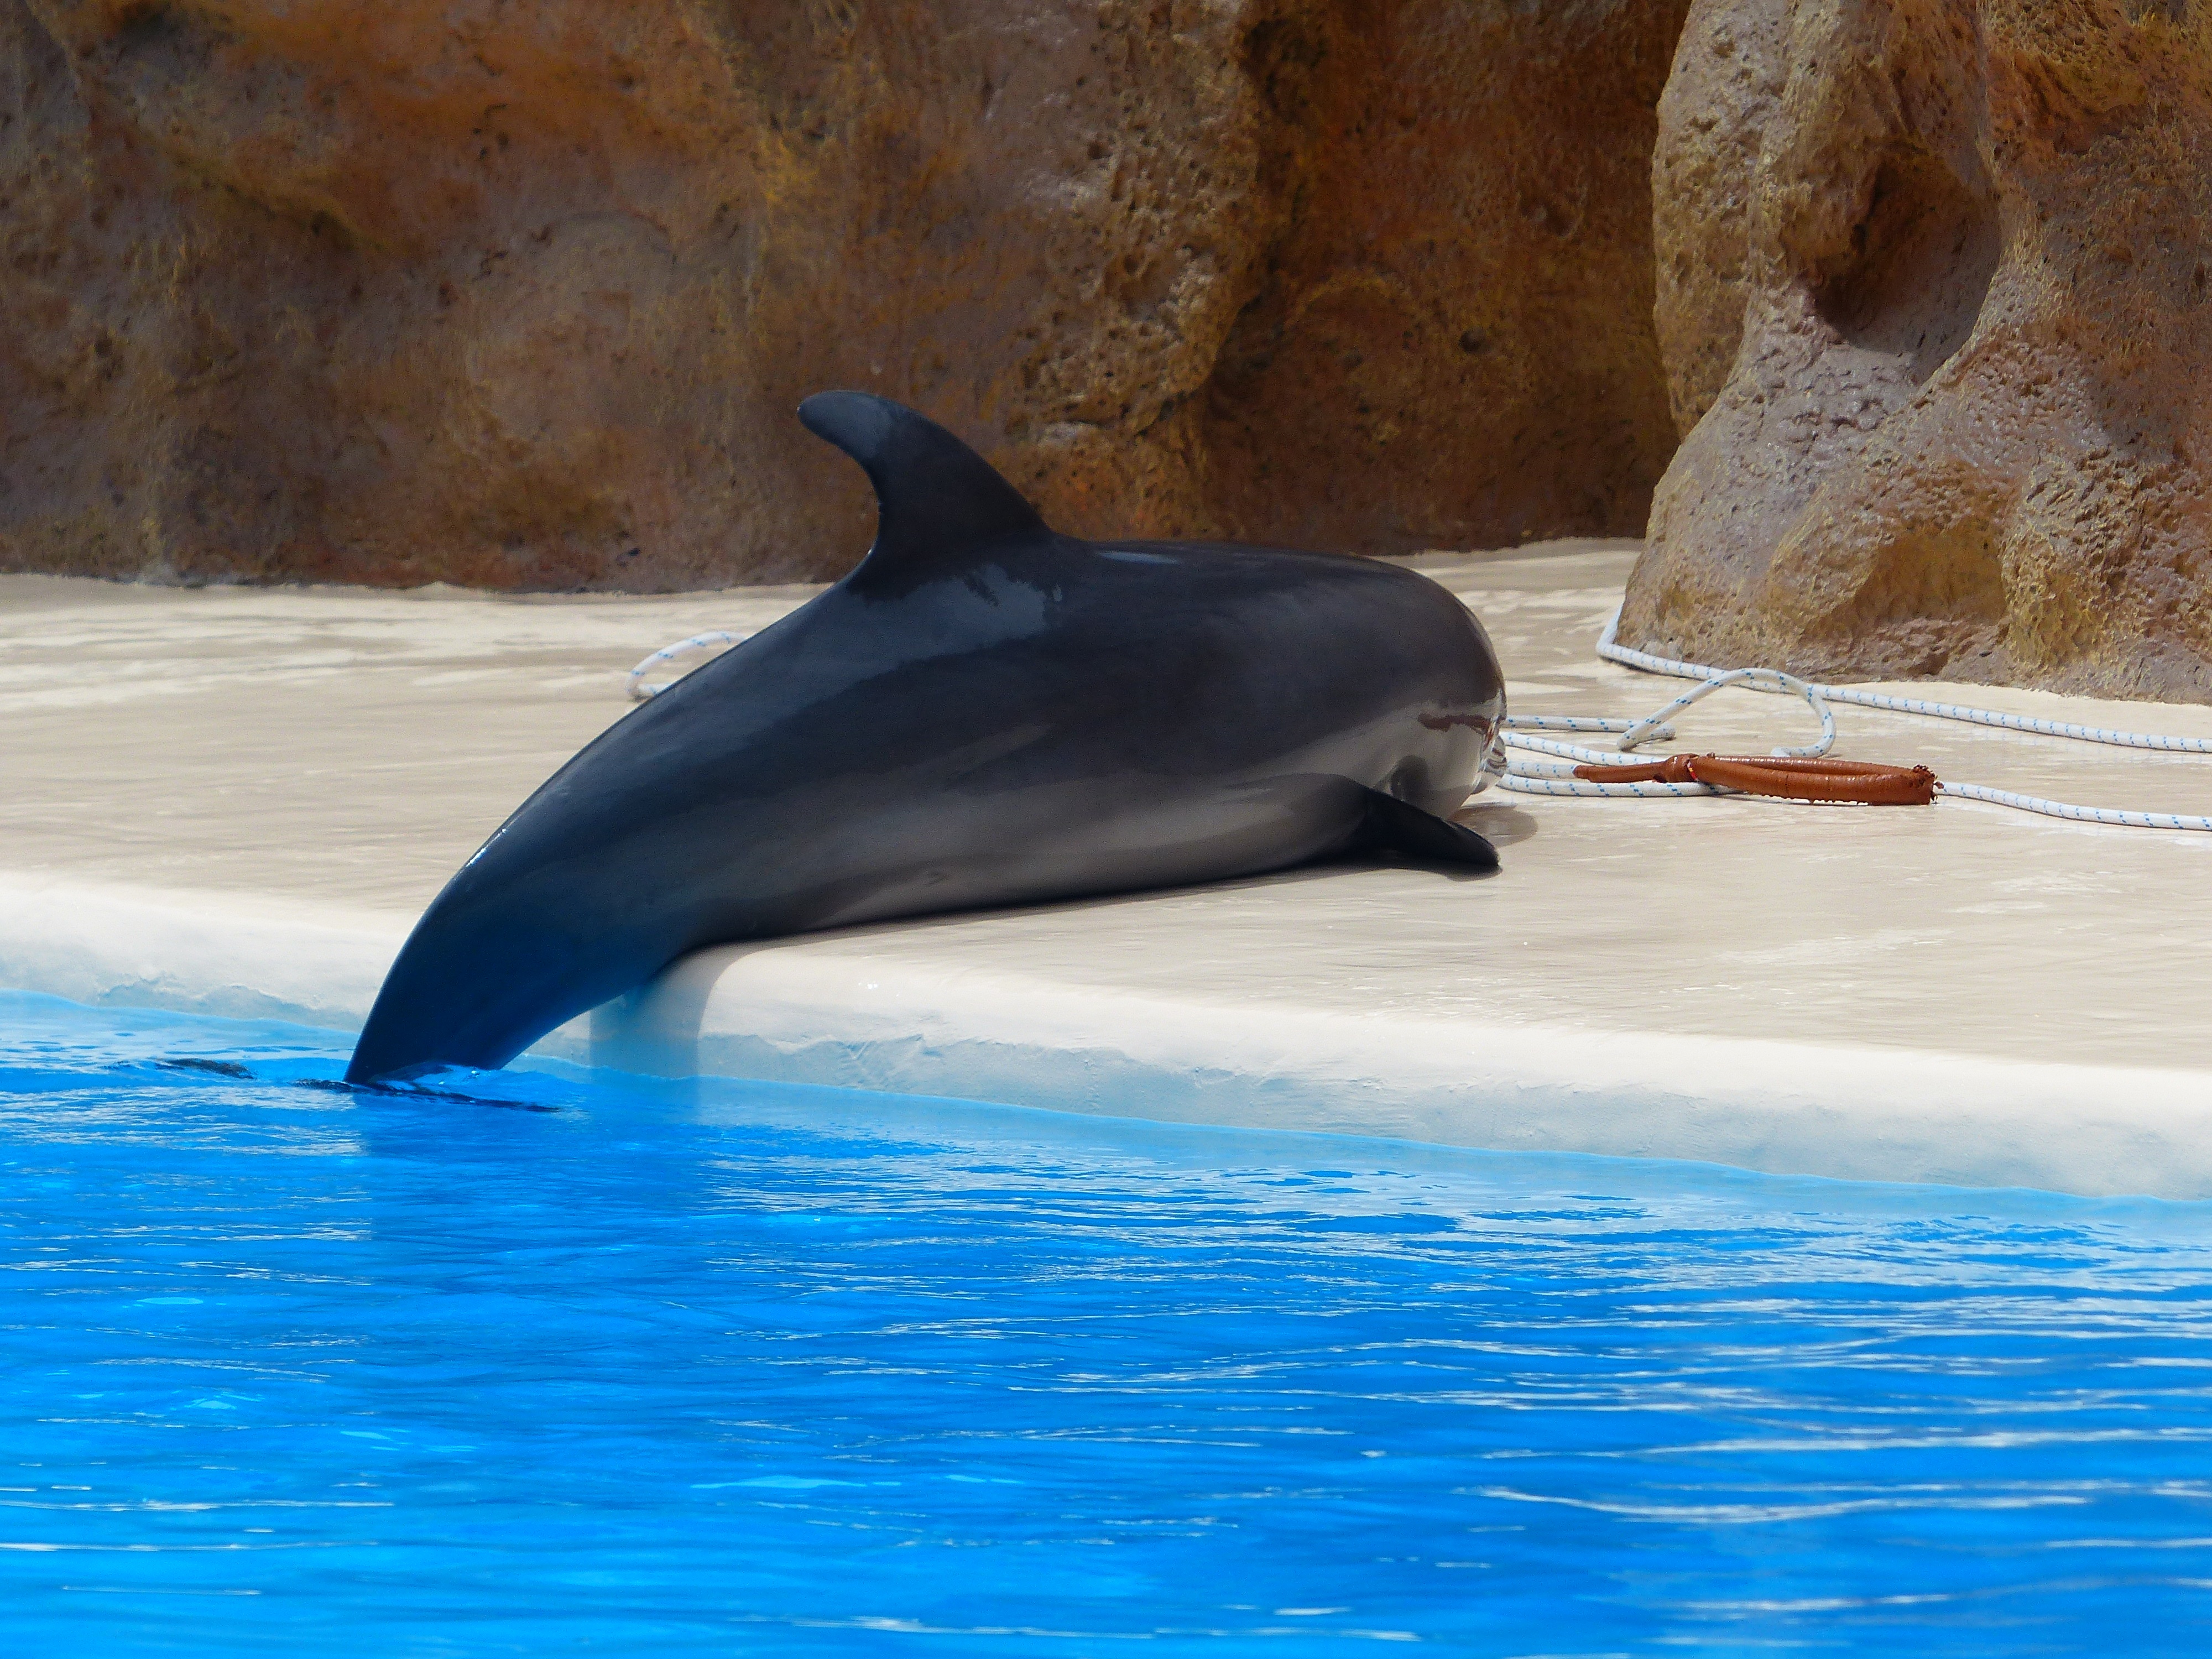
dry, biology, mammal, rest, fauna, pinball, help, animals, mammals, vertebrate, dolphin, mate, whales, medium, meeresbewohner, mammalia, clean up, bottlenose dolphin, marine mammals, marine mammal, delphinidae, toothed, killer whale, marine biology, whales dolphins and porpoises, common bottlenose dolphin, short beaked common dolphin, tucuxi, cetacea, tursiops truncatus